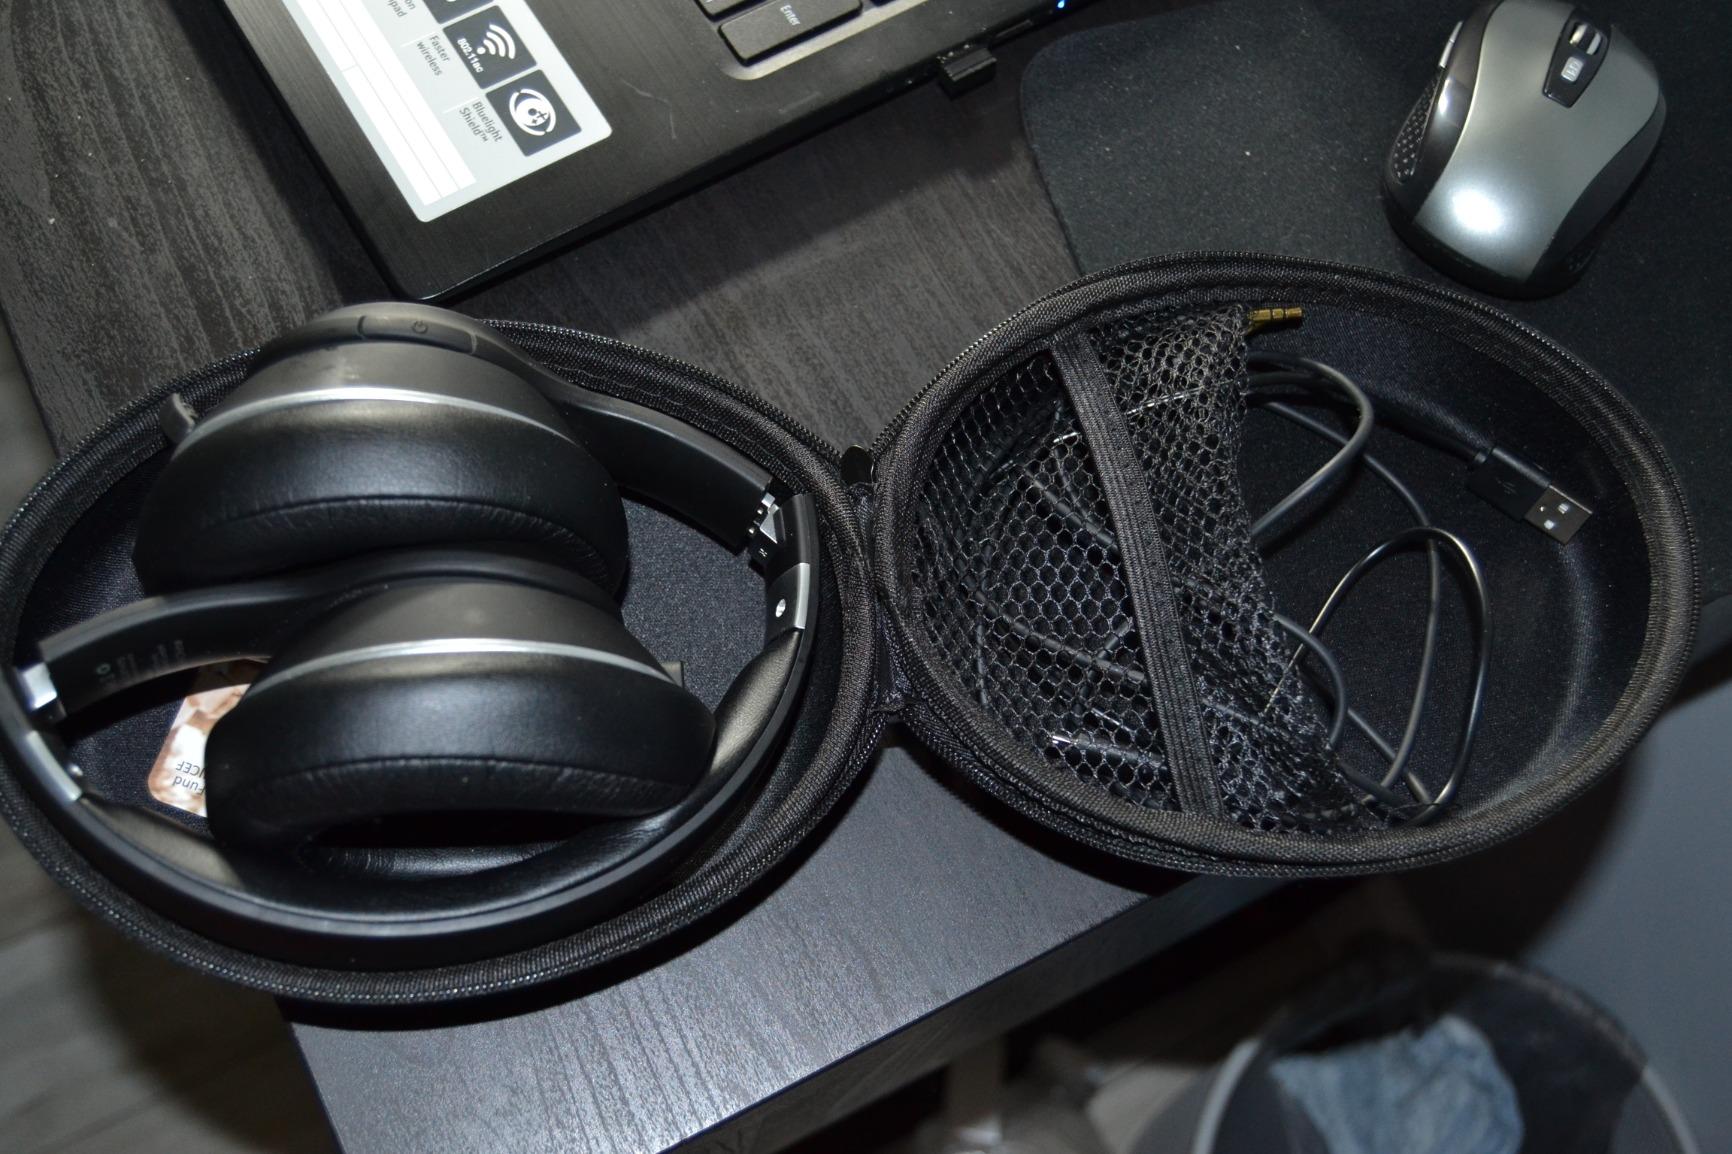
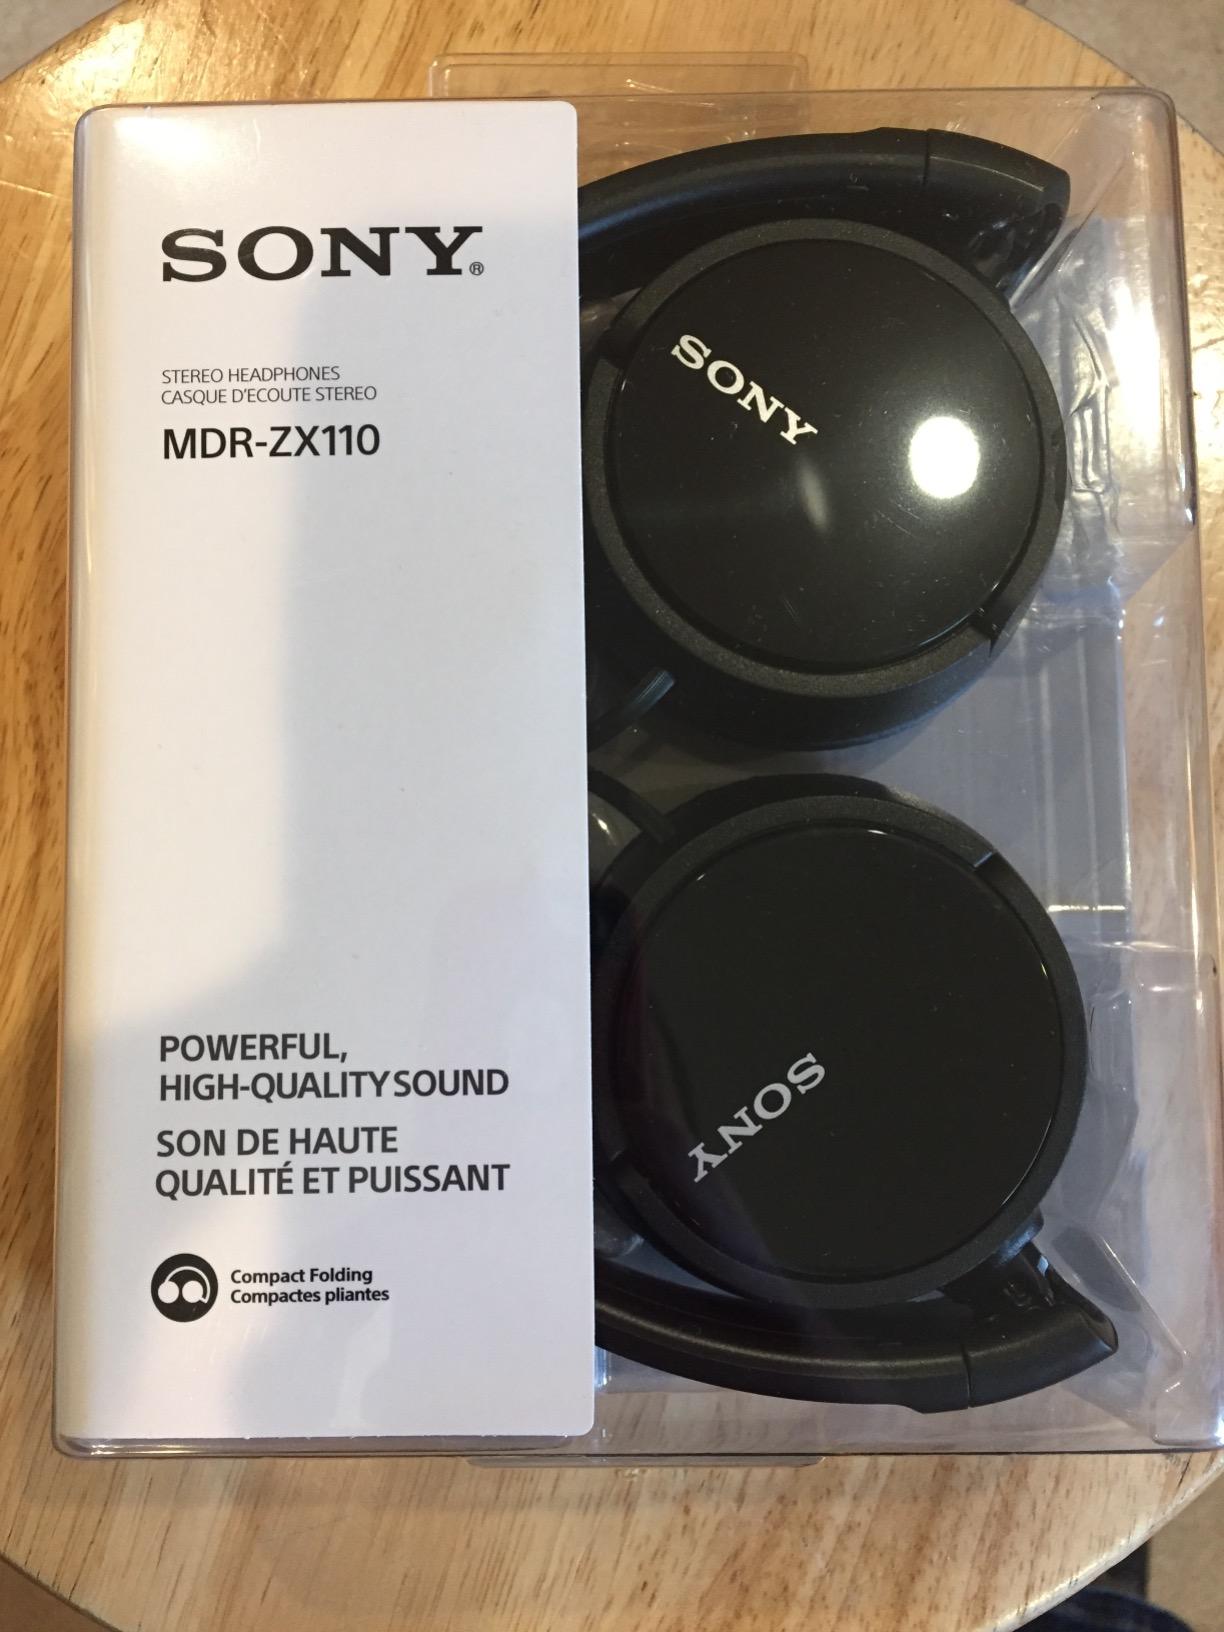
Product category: headphones
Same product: no